Revere Local School District

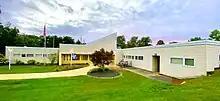
Revere Local School District building

The Revere Local School District is a school district located in northeastern Ohio, between the cities of Akron and Cleveland, that was formed in the early 1950s after the communities of Bath and Richfield voted to combine their two smaller school systems. The District is broken up into four schools, Revere High School, Revere Middle School, Bath Elementary School, and Richfield Elementary School.